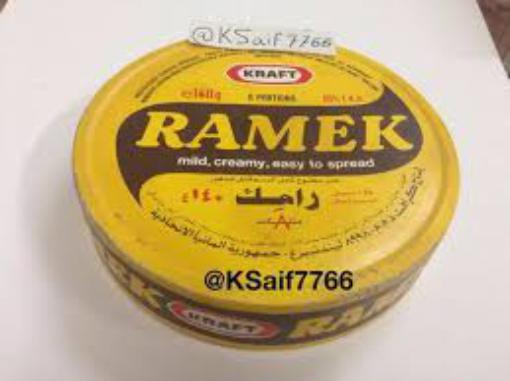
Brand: Kraft Ramek
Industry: Food